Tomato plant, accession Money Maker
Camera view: vertical (180 deg); turntable rotation: 90 degrees
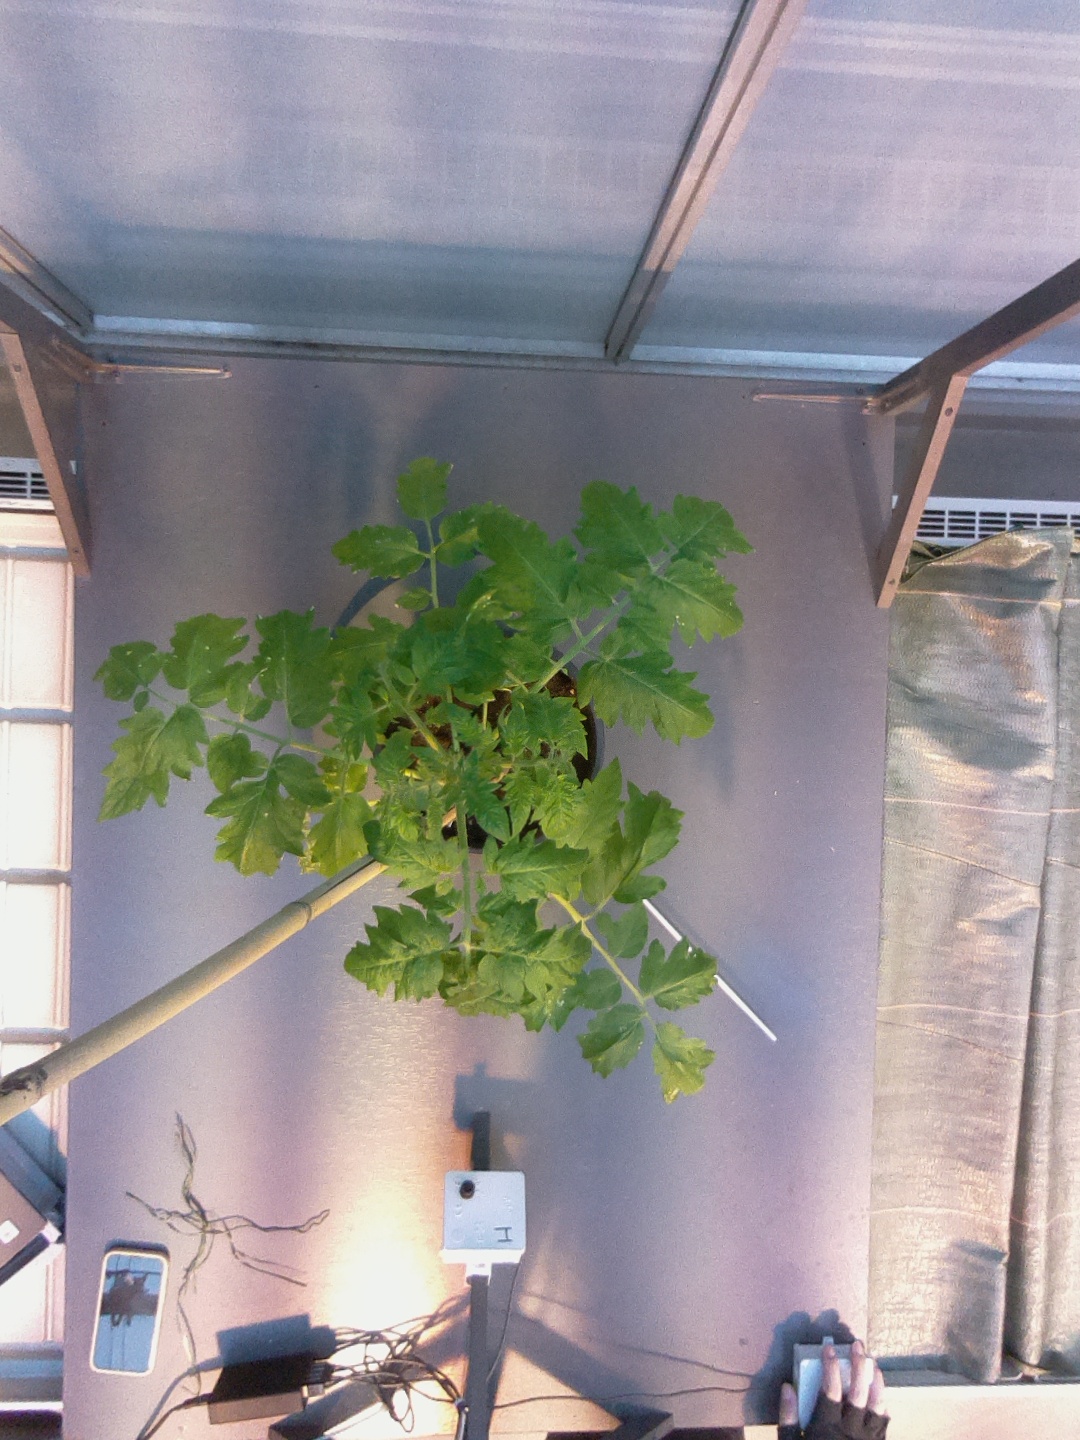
BBCH growth stage 20: First Side shoot start formed